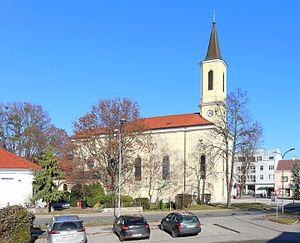
Ebergassing est une commune autrichienne du district de Bruck an der Leitha en Basse-Autriche. La commune appartenait au district de Wien-Umgebung jusqu'à sa suppression le 31 décembre 2016.